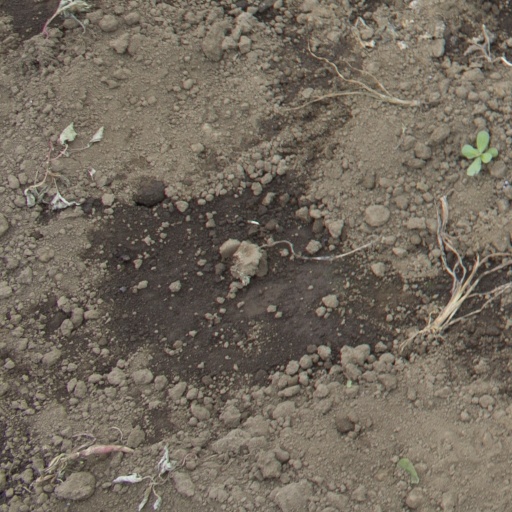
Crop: soybean